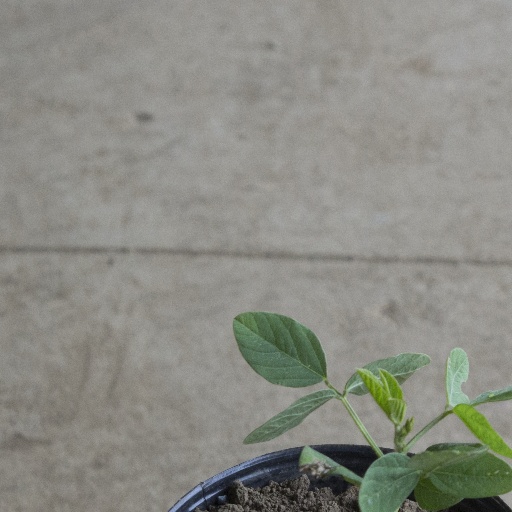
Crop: soybean